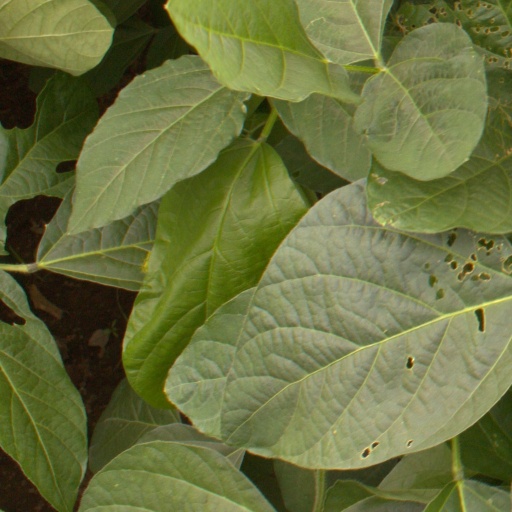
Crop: soybean